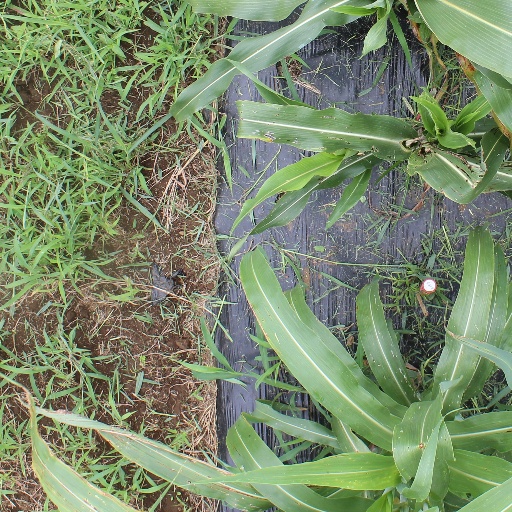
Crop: sorghum